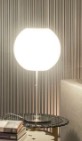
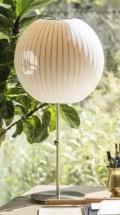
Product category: misc
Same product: yes